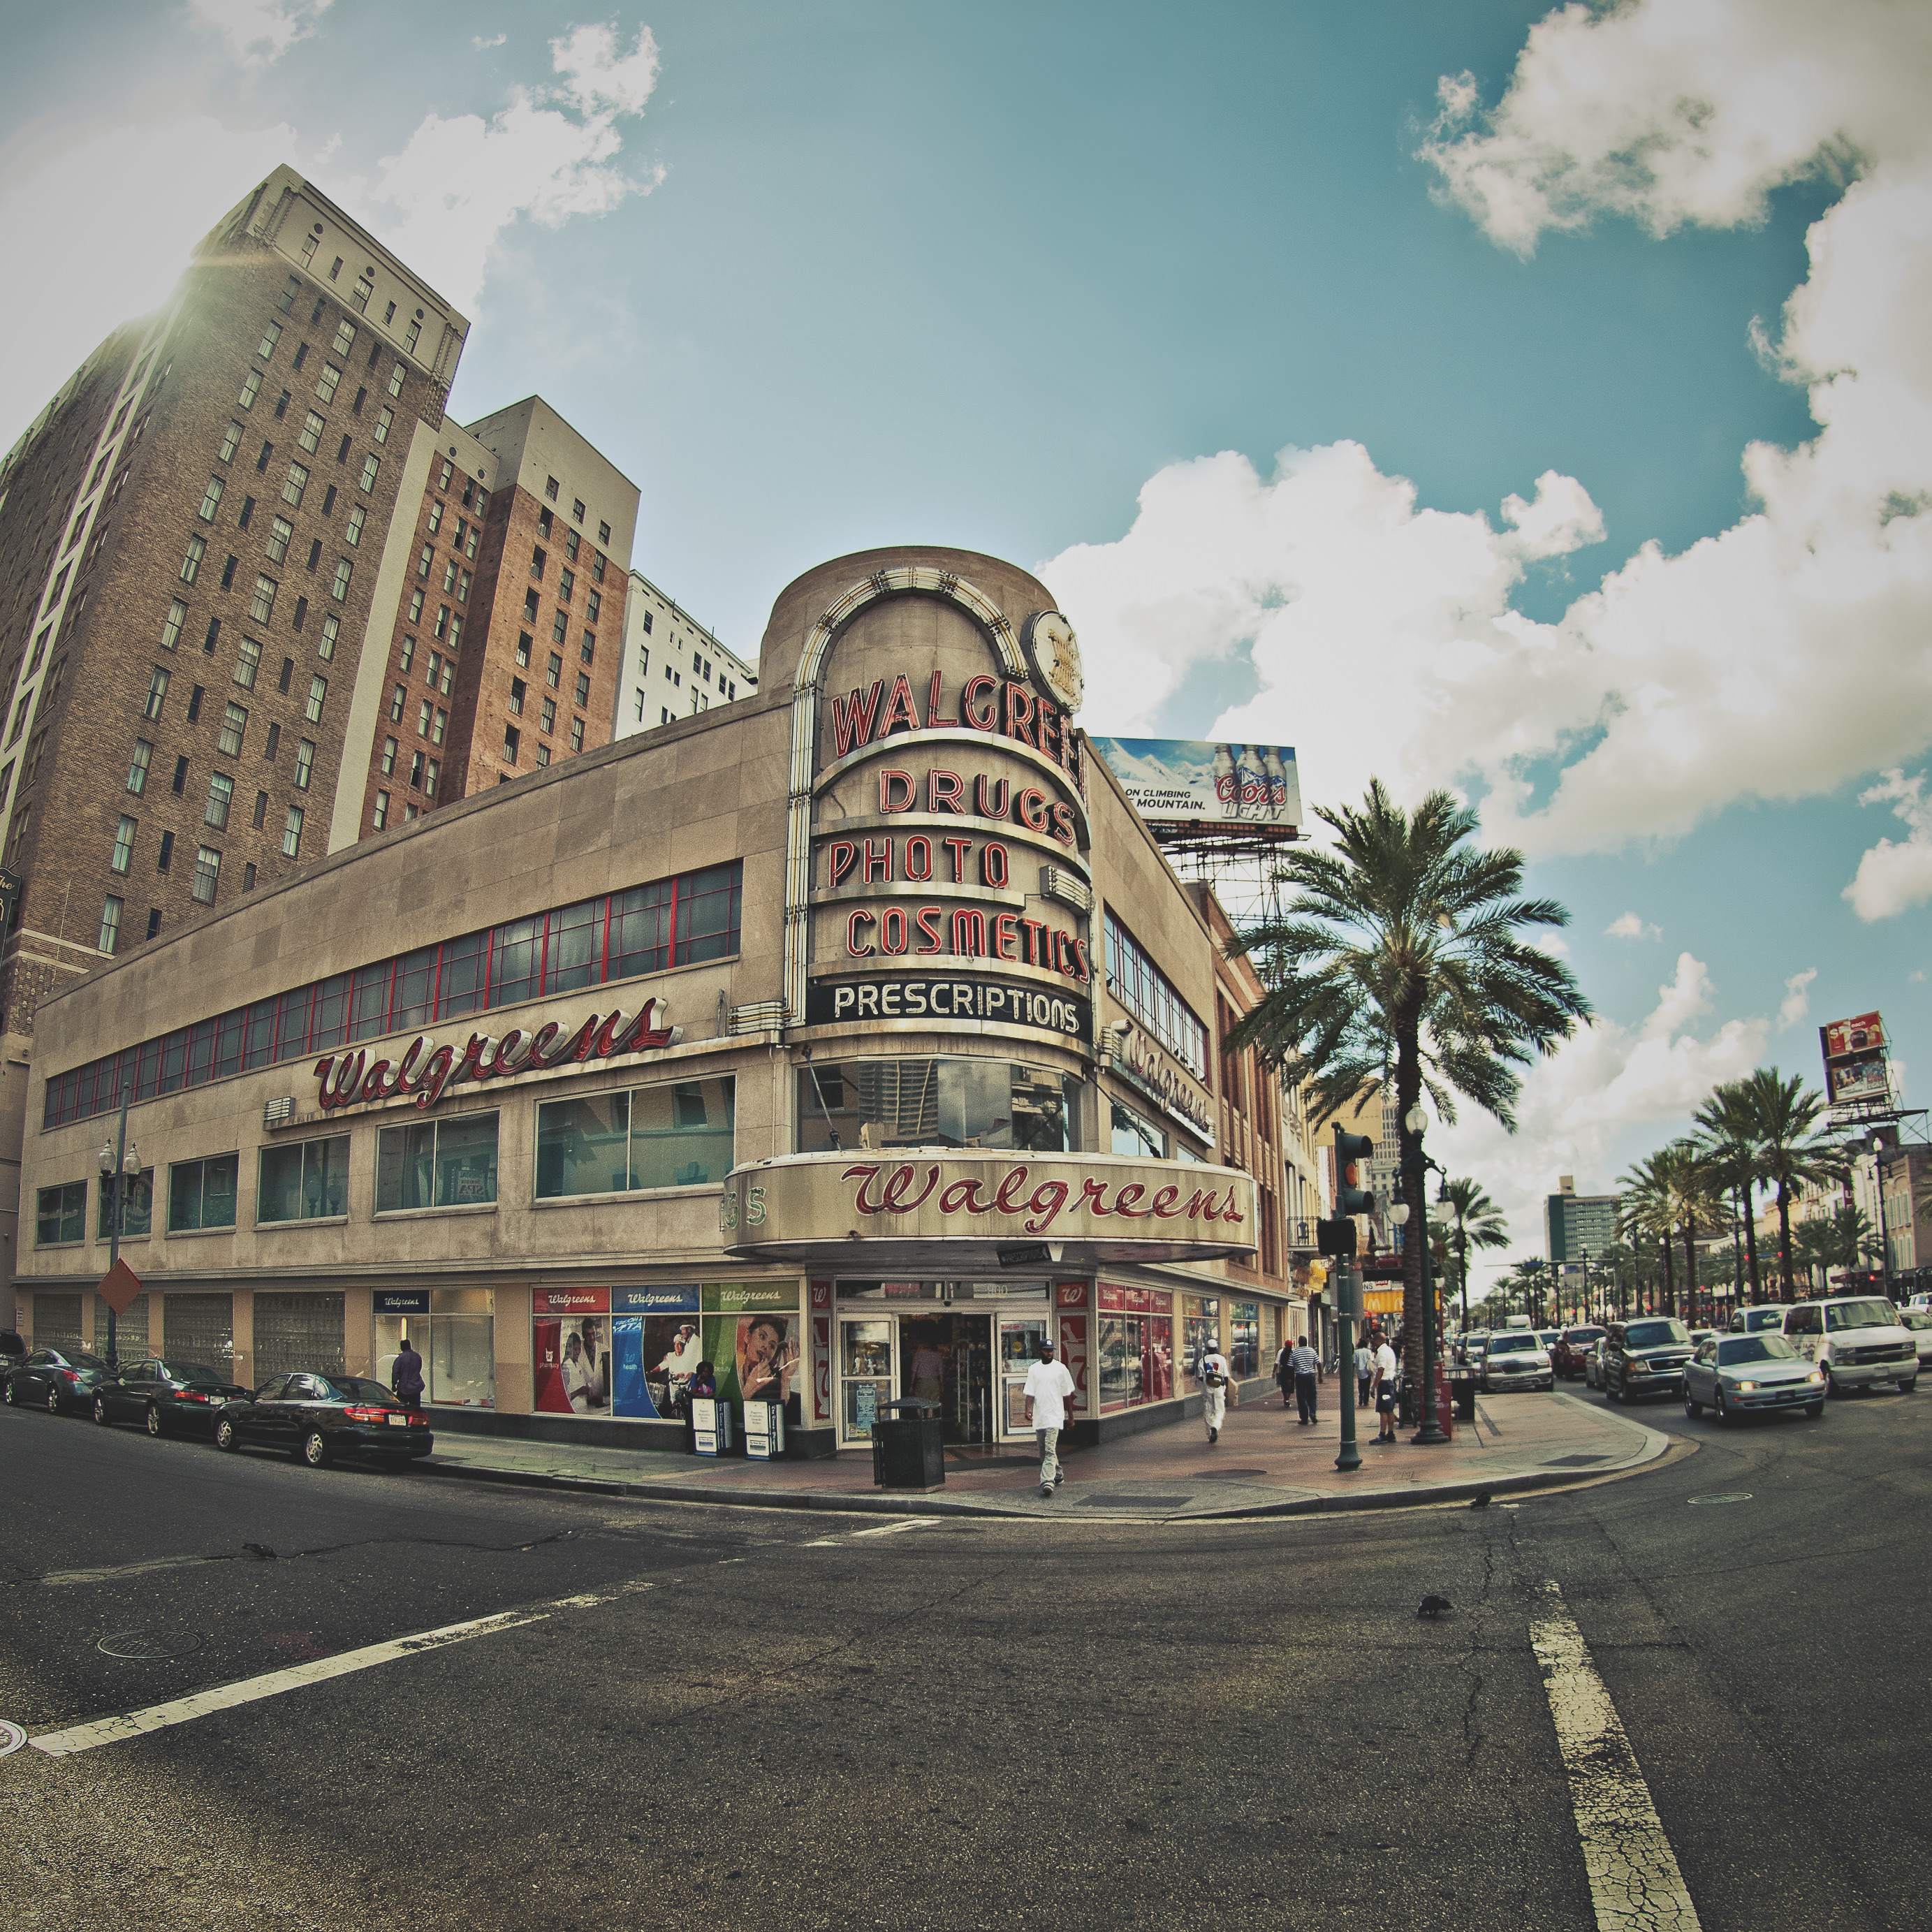
architecture, people, road, skyline, traffic, street, palm tree, town, perspective, city, urban, cityscape, downtown, transport, landmark, business, modern, stadium, buildings, cars, town square, shape, neighbourhood, urban area, residential area, paved road, street corner, human settlement, metropolitan area, commercial eatablishment